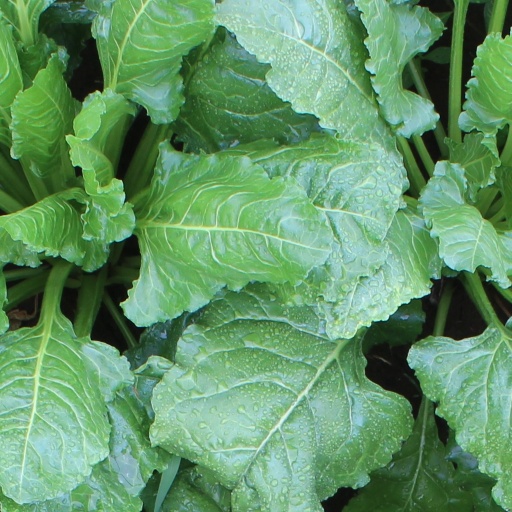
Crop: sugar beet